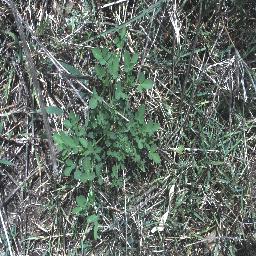
Label: negative